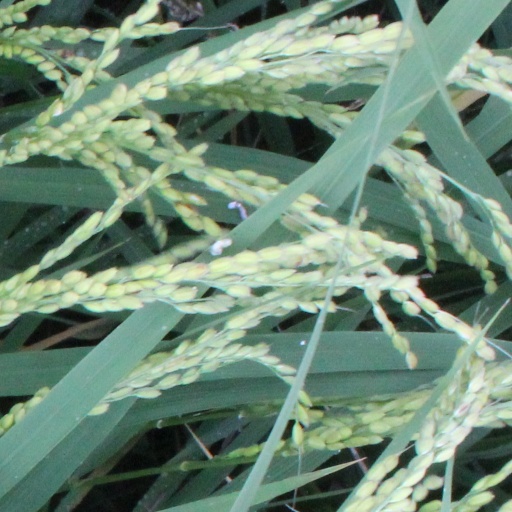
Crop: rice